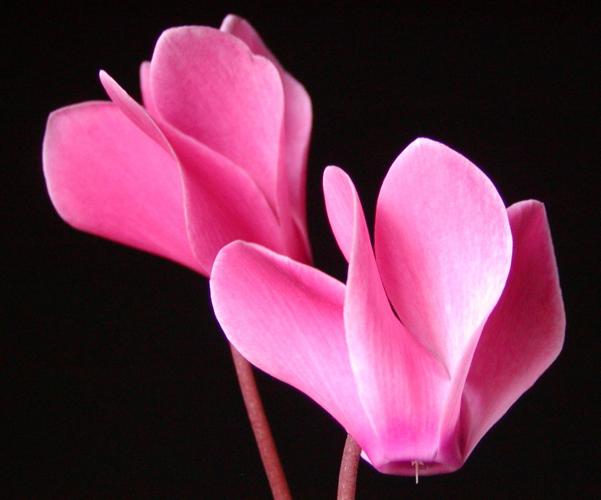
Label: cyclamen